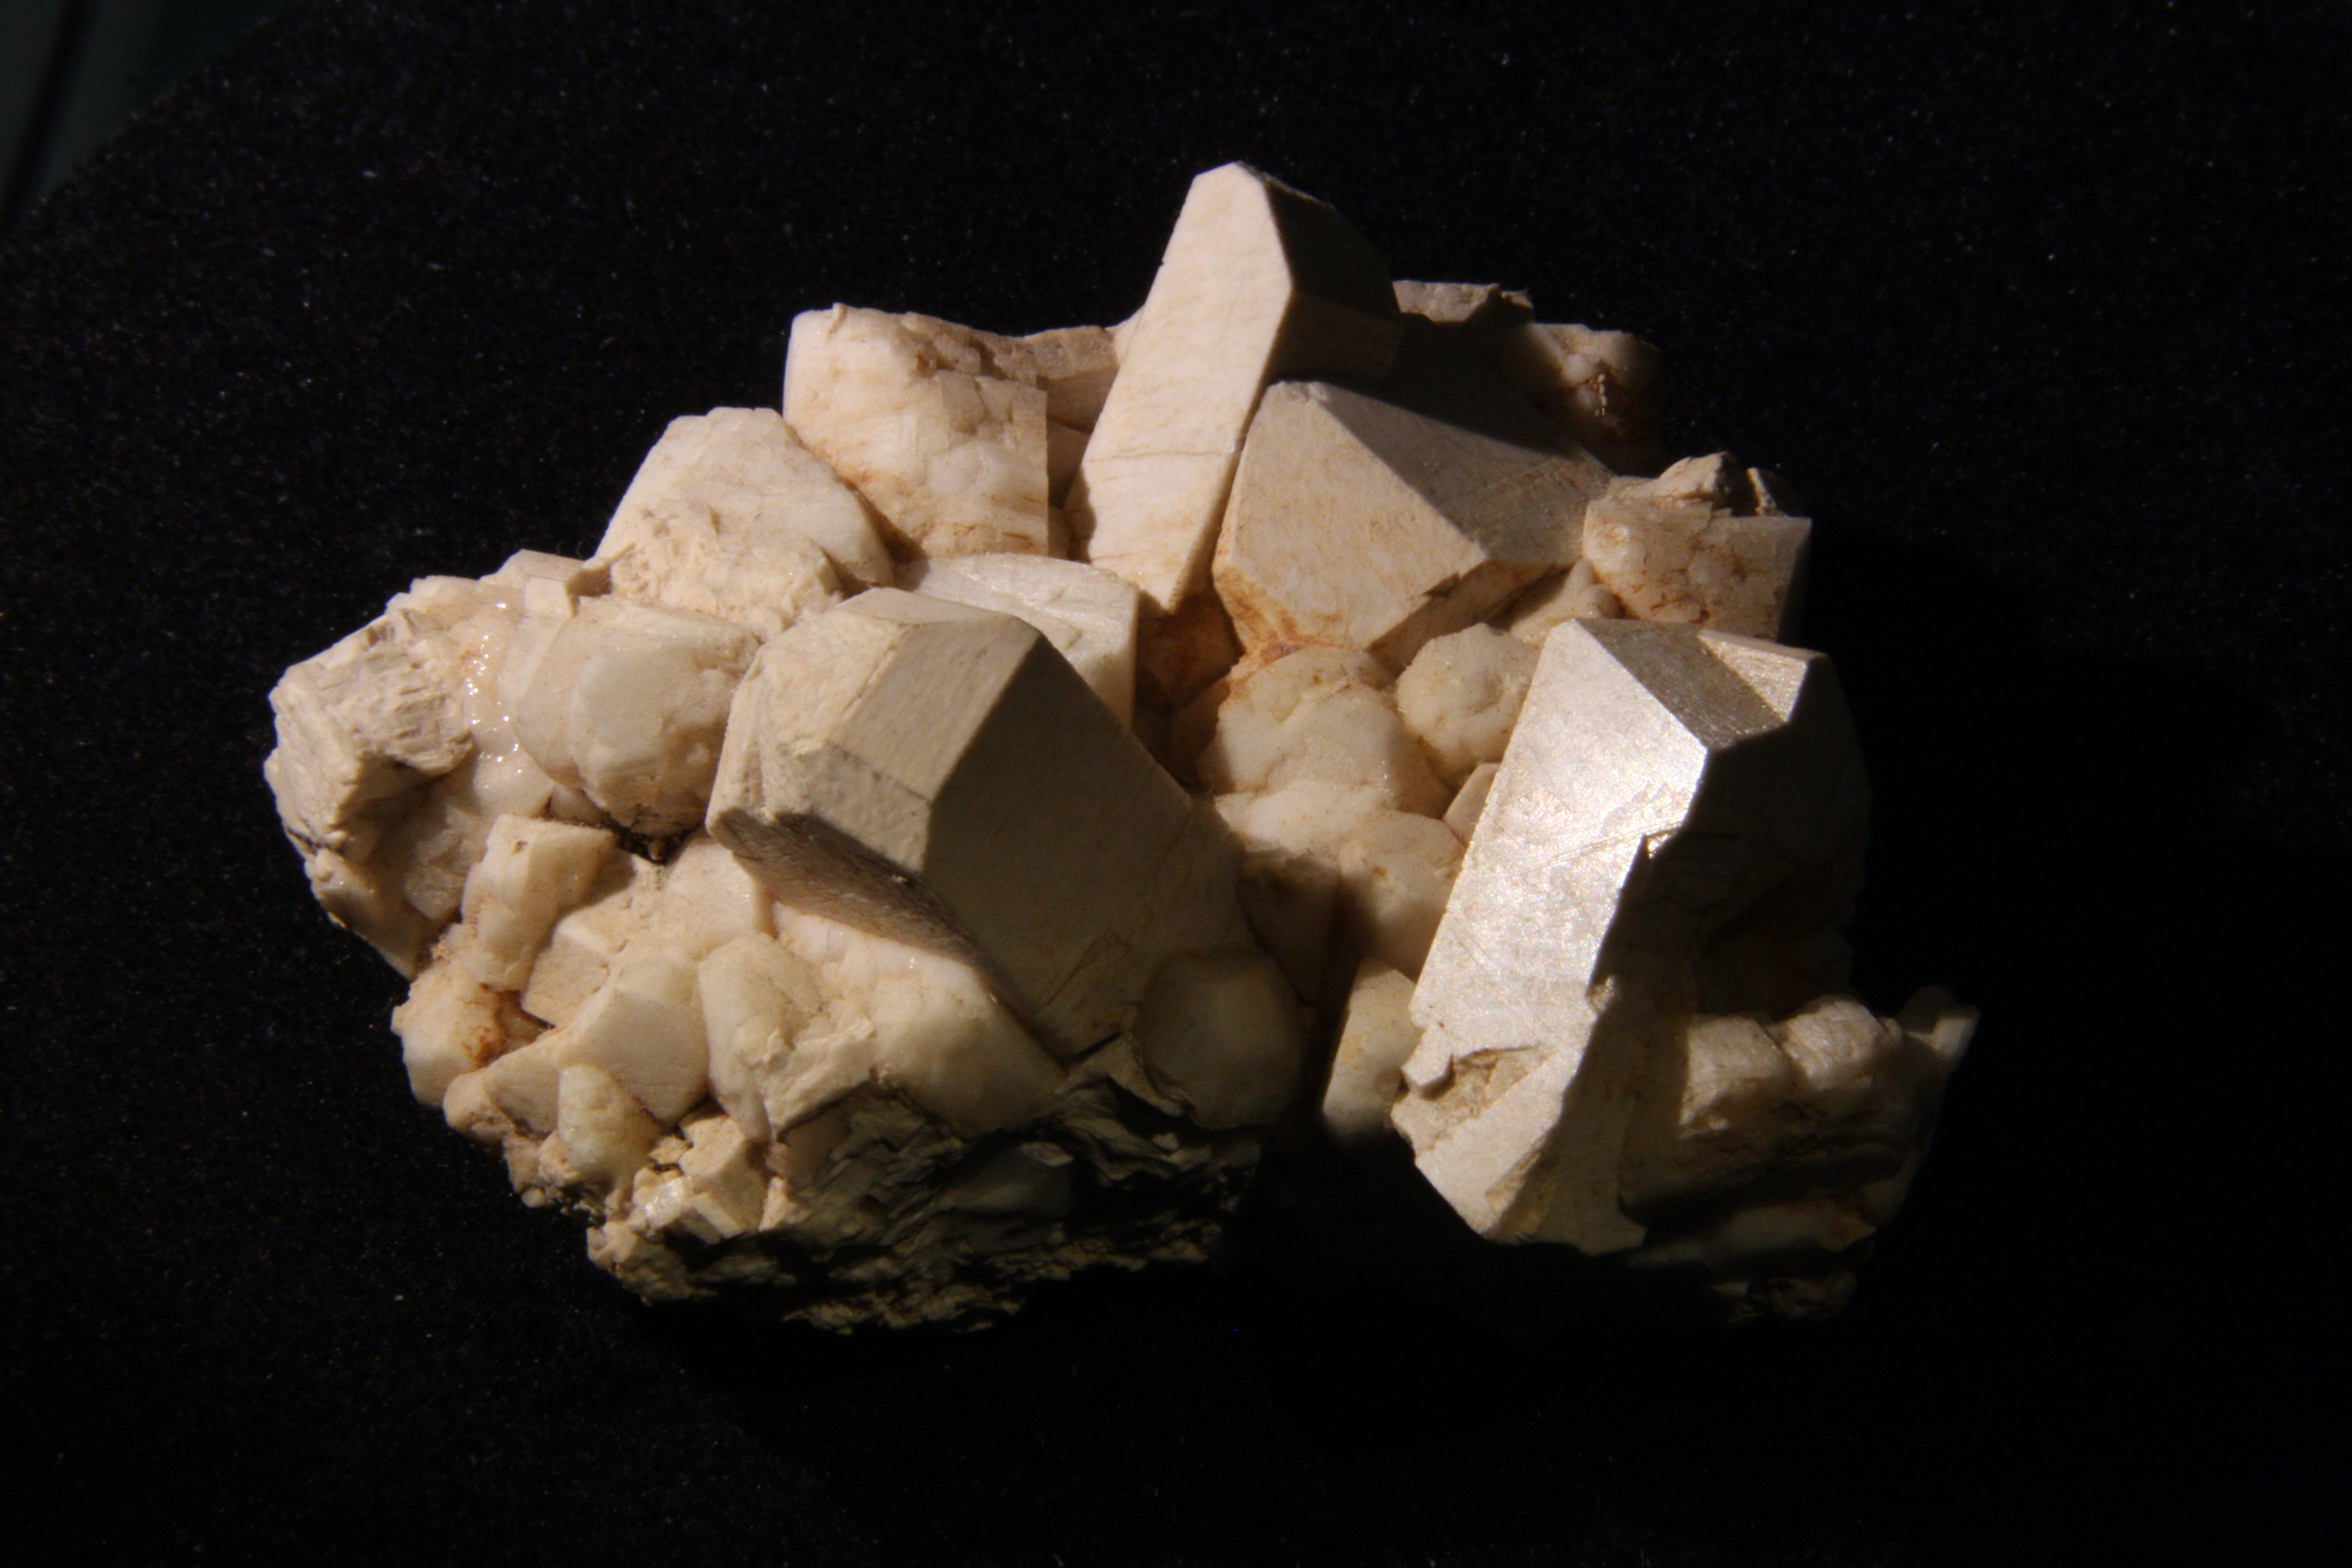
rock, material, spain, madrid, ore, collectibles, mineral, macro photography, albite, ortosa, bustarviejo